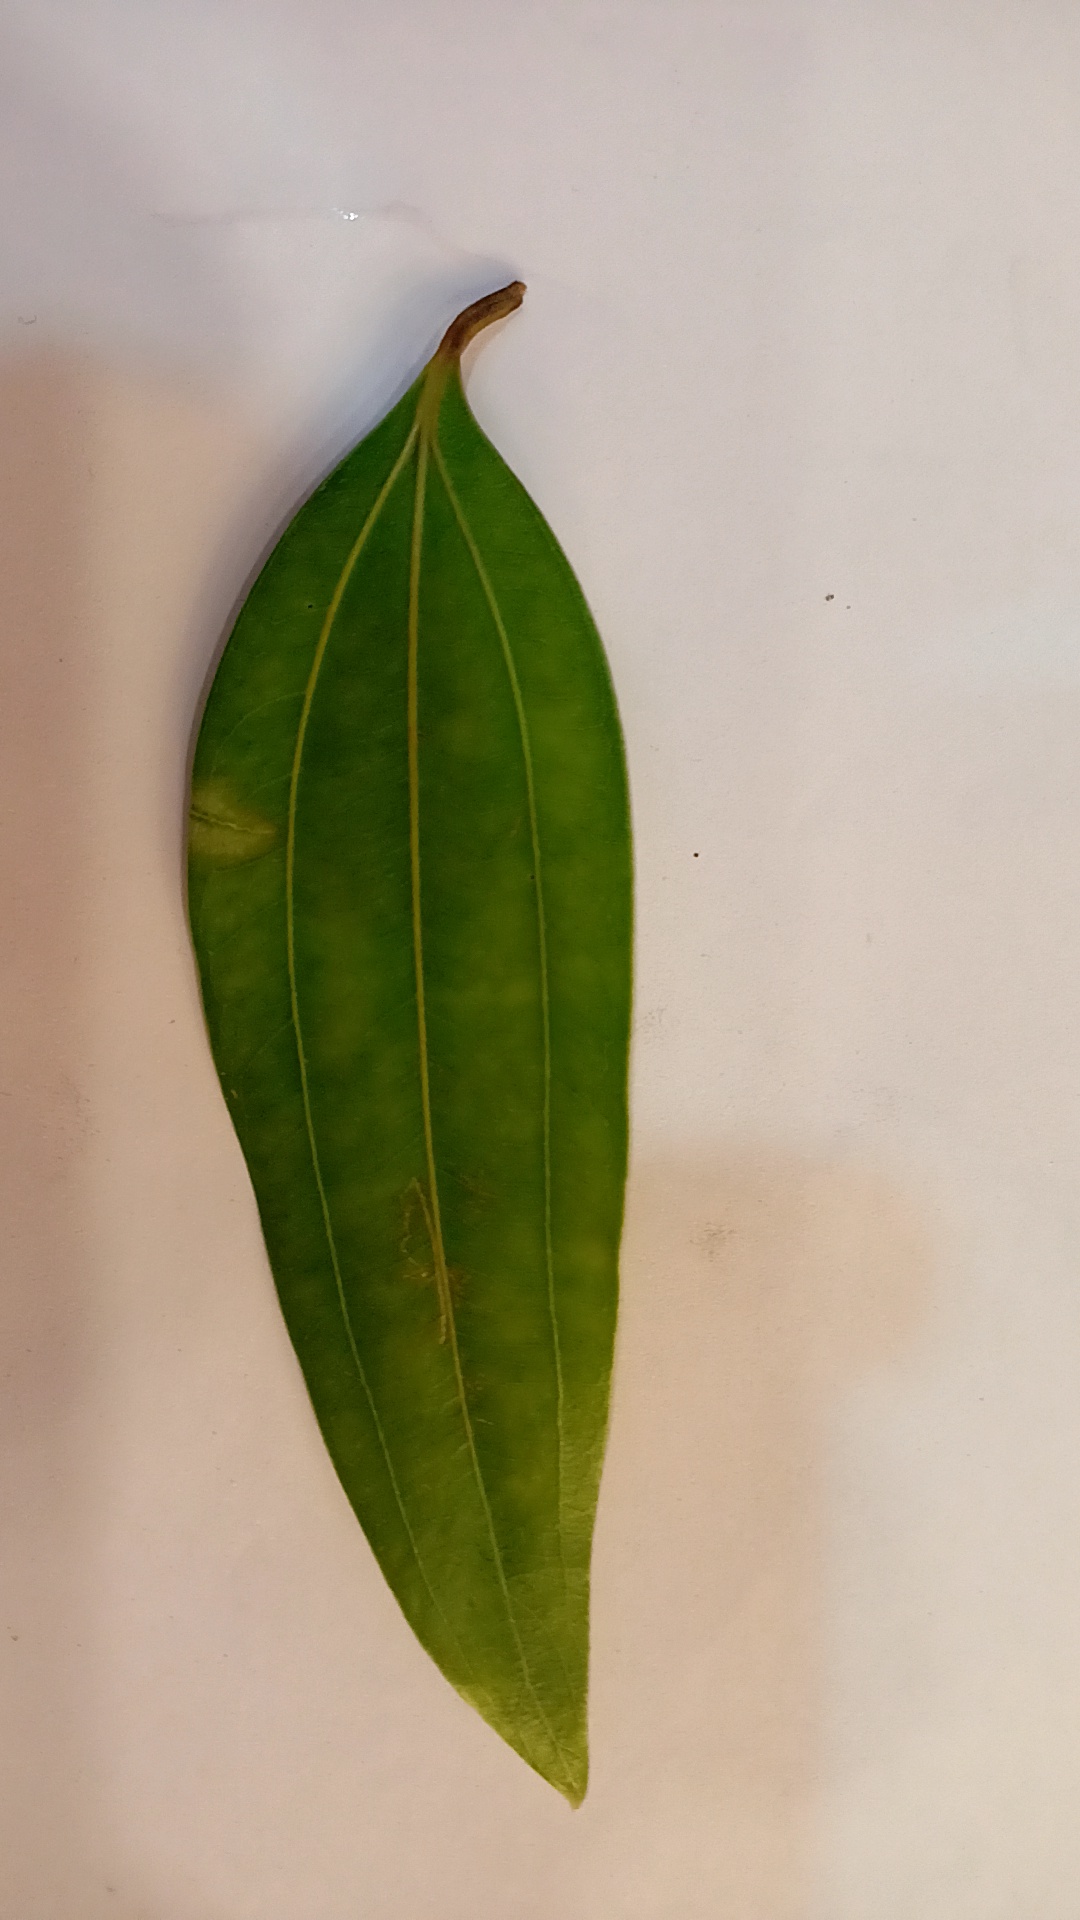
Label: Healthy